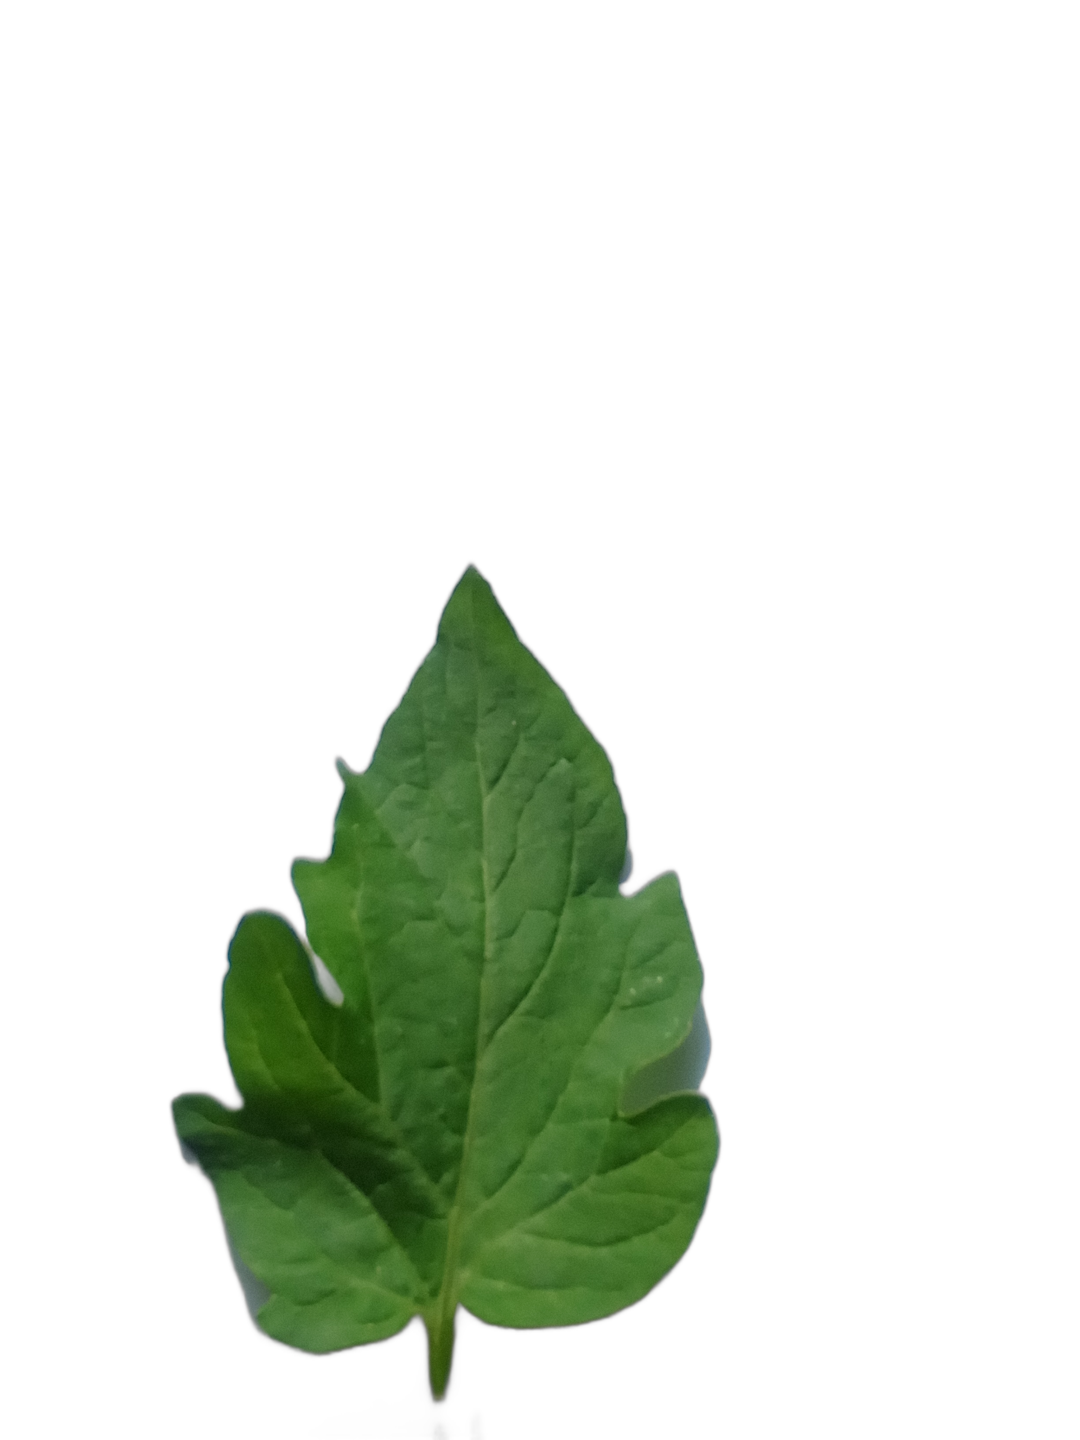
Crop: Tomato
Label: Healthy